Battle on the Planta

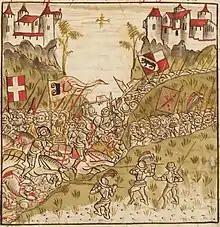
Battle of the Planta by Gerold Edlibach, 1486

The Battle on the Planta, fought on 13 November 1475 around Conthey near Sion, Valais, Switzerland, was part of the Burgundian Wars.